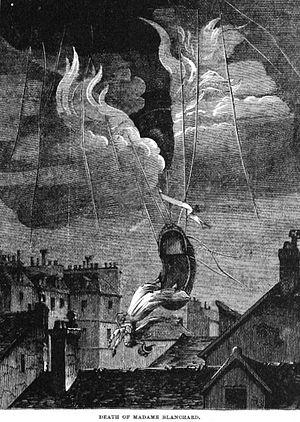
Cette page concerne l'année 1819 du calendrier grégorien.